The Phantom of 42nd Street

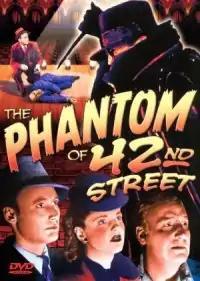
DVD cover

The Phantom of 42nd Street is a 1945 American mystery film directed by Albert Herman and starring Dave O'Brien, Kay Aldridge and Alan Mowbray. It was produced by the low-budget Poverty Row studio Producers Releasing Corporation. The film's sets were designed by the art director Paul Palmentola.